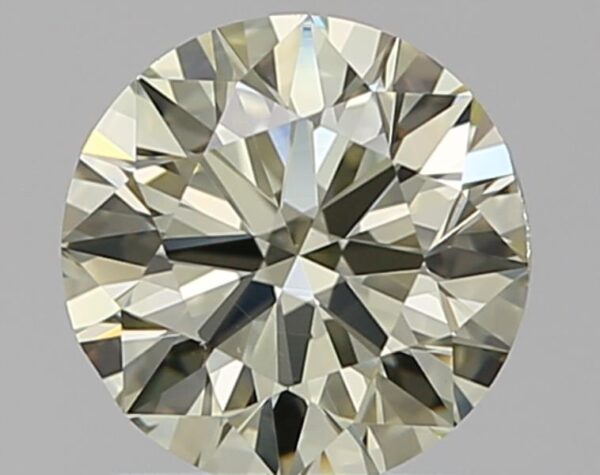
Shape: round
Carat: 0.99
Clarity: VS1
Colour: Q-R
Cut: EX
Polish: EX
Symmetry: VG
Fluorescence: M
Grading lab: GIA
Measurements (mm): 6.36 x 6.4 x 3.93